House of Silva

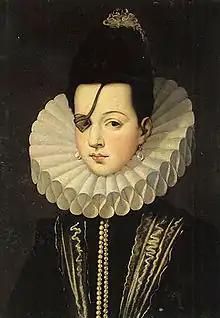
Doña Ana de Mendoza de la Cerda y de Silva Cifuentes

The second, of the Portugal-Noronhas , in the I and IV quarters, shows five blue shields cross-shaped, each with five silver bezants, placed to quincunx of the House De Portugal and, in the II and III quarters, the castle with the three golden towers surmounted by two crimson lions of the House of Castiglia and of Leon. The quarter is framed by nine golden squares alternated by nine blue towers. Doña Isabel de Portugal, bastard daughter of King Ferdinand I, married Don Alfonso Dount of Gíjon Noronha, bastard son of the King Enrico II di Castiglia. Heraldry joins the symbols by matrilineal descent: Portugal-antigo (only because of the matrilineal line of the descendants of Doña Isabel, daughter recognized by the King Ferdinando I) with that of the Noronhas.